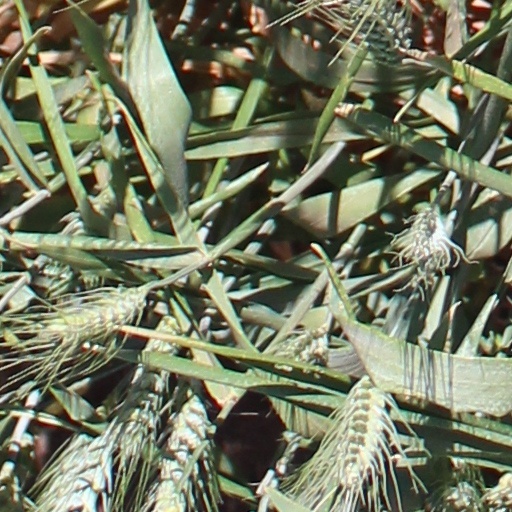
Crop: wheat